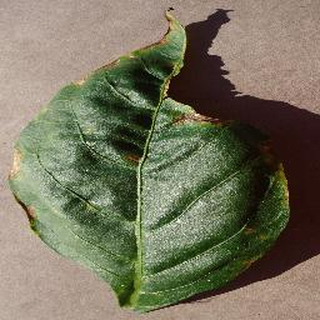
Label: bell_pepper_bacterial_spot